Northeastern International Airways

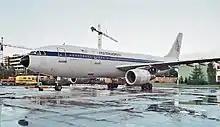
Northeastern Airbus A300 at Frankfurt, 1984

Northeastern International Airways was founded by Stephen Quinto and commenced operations on February 11, 1982, between Long Island MacArthur Airport in Islip and Fort Lauderdale-Hollywood International Airport using one Douglas DC-8 aircraft. The airline expanded rapidly; by the end of 1983, it served eleven cities in eight states, with its schedule consisting of flights to Florida from northeast, central and western US cities. At this time, the fleet consisted of five Boeing 727 and four Douglas DC-8 jetliners, and the airline had approximately 425 employees.